Nakanobu Station

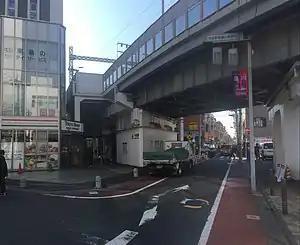
Tokyu station entrance, February 2020

is a railway station in Shinagawa, Tokyo, Japan, operated by the private railway operator Tokyu Corporation and the Tokyo subway operator Toei Subway.